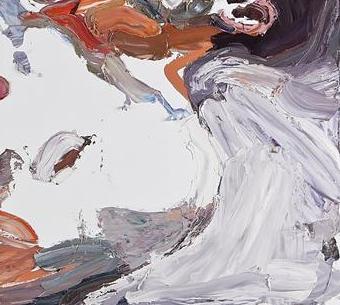
Texture: smeared